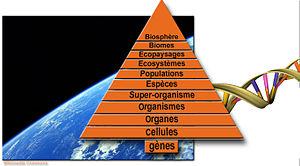
L'une des nombreuses manières de représenter les échelles du Vivant (du gène et de l'ADN à la biosphère sans laquelle l'oxygène et donc la couche d'ozone n'existeraient pas]. Le gène est représenté à part, car non vivant en tant que tel, mais support d'information et base du vivant. Plus on monte dans la pyramide, plus l'échelle est globale et plus le niveau de complexité mais aussi de stabilité et de résilience du système augmente.
Un gène, en génétique, est une unité de base d'hérédité qui en principe prédétermine un trait précis de la forme d'un organisme vivant, tel que défini en 1909 par Wilhelm Johannsen. Au point de vue physique, un gène est un fragment du locus déterminé d'une séquence d'ADN.
La démécologie est synonyme d'écologie des populations.
La biosphère est l'ensemble des organismes vivants et leurs milieux de vie, donc la totalité des écosystèmes présents que ce soit dans la lithosphère, l'hydrosphère et l'atmosphère.